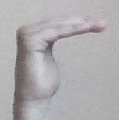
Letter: haa